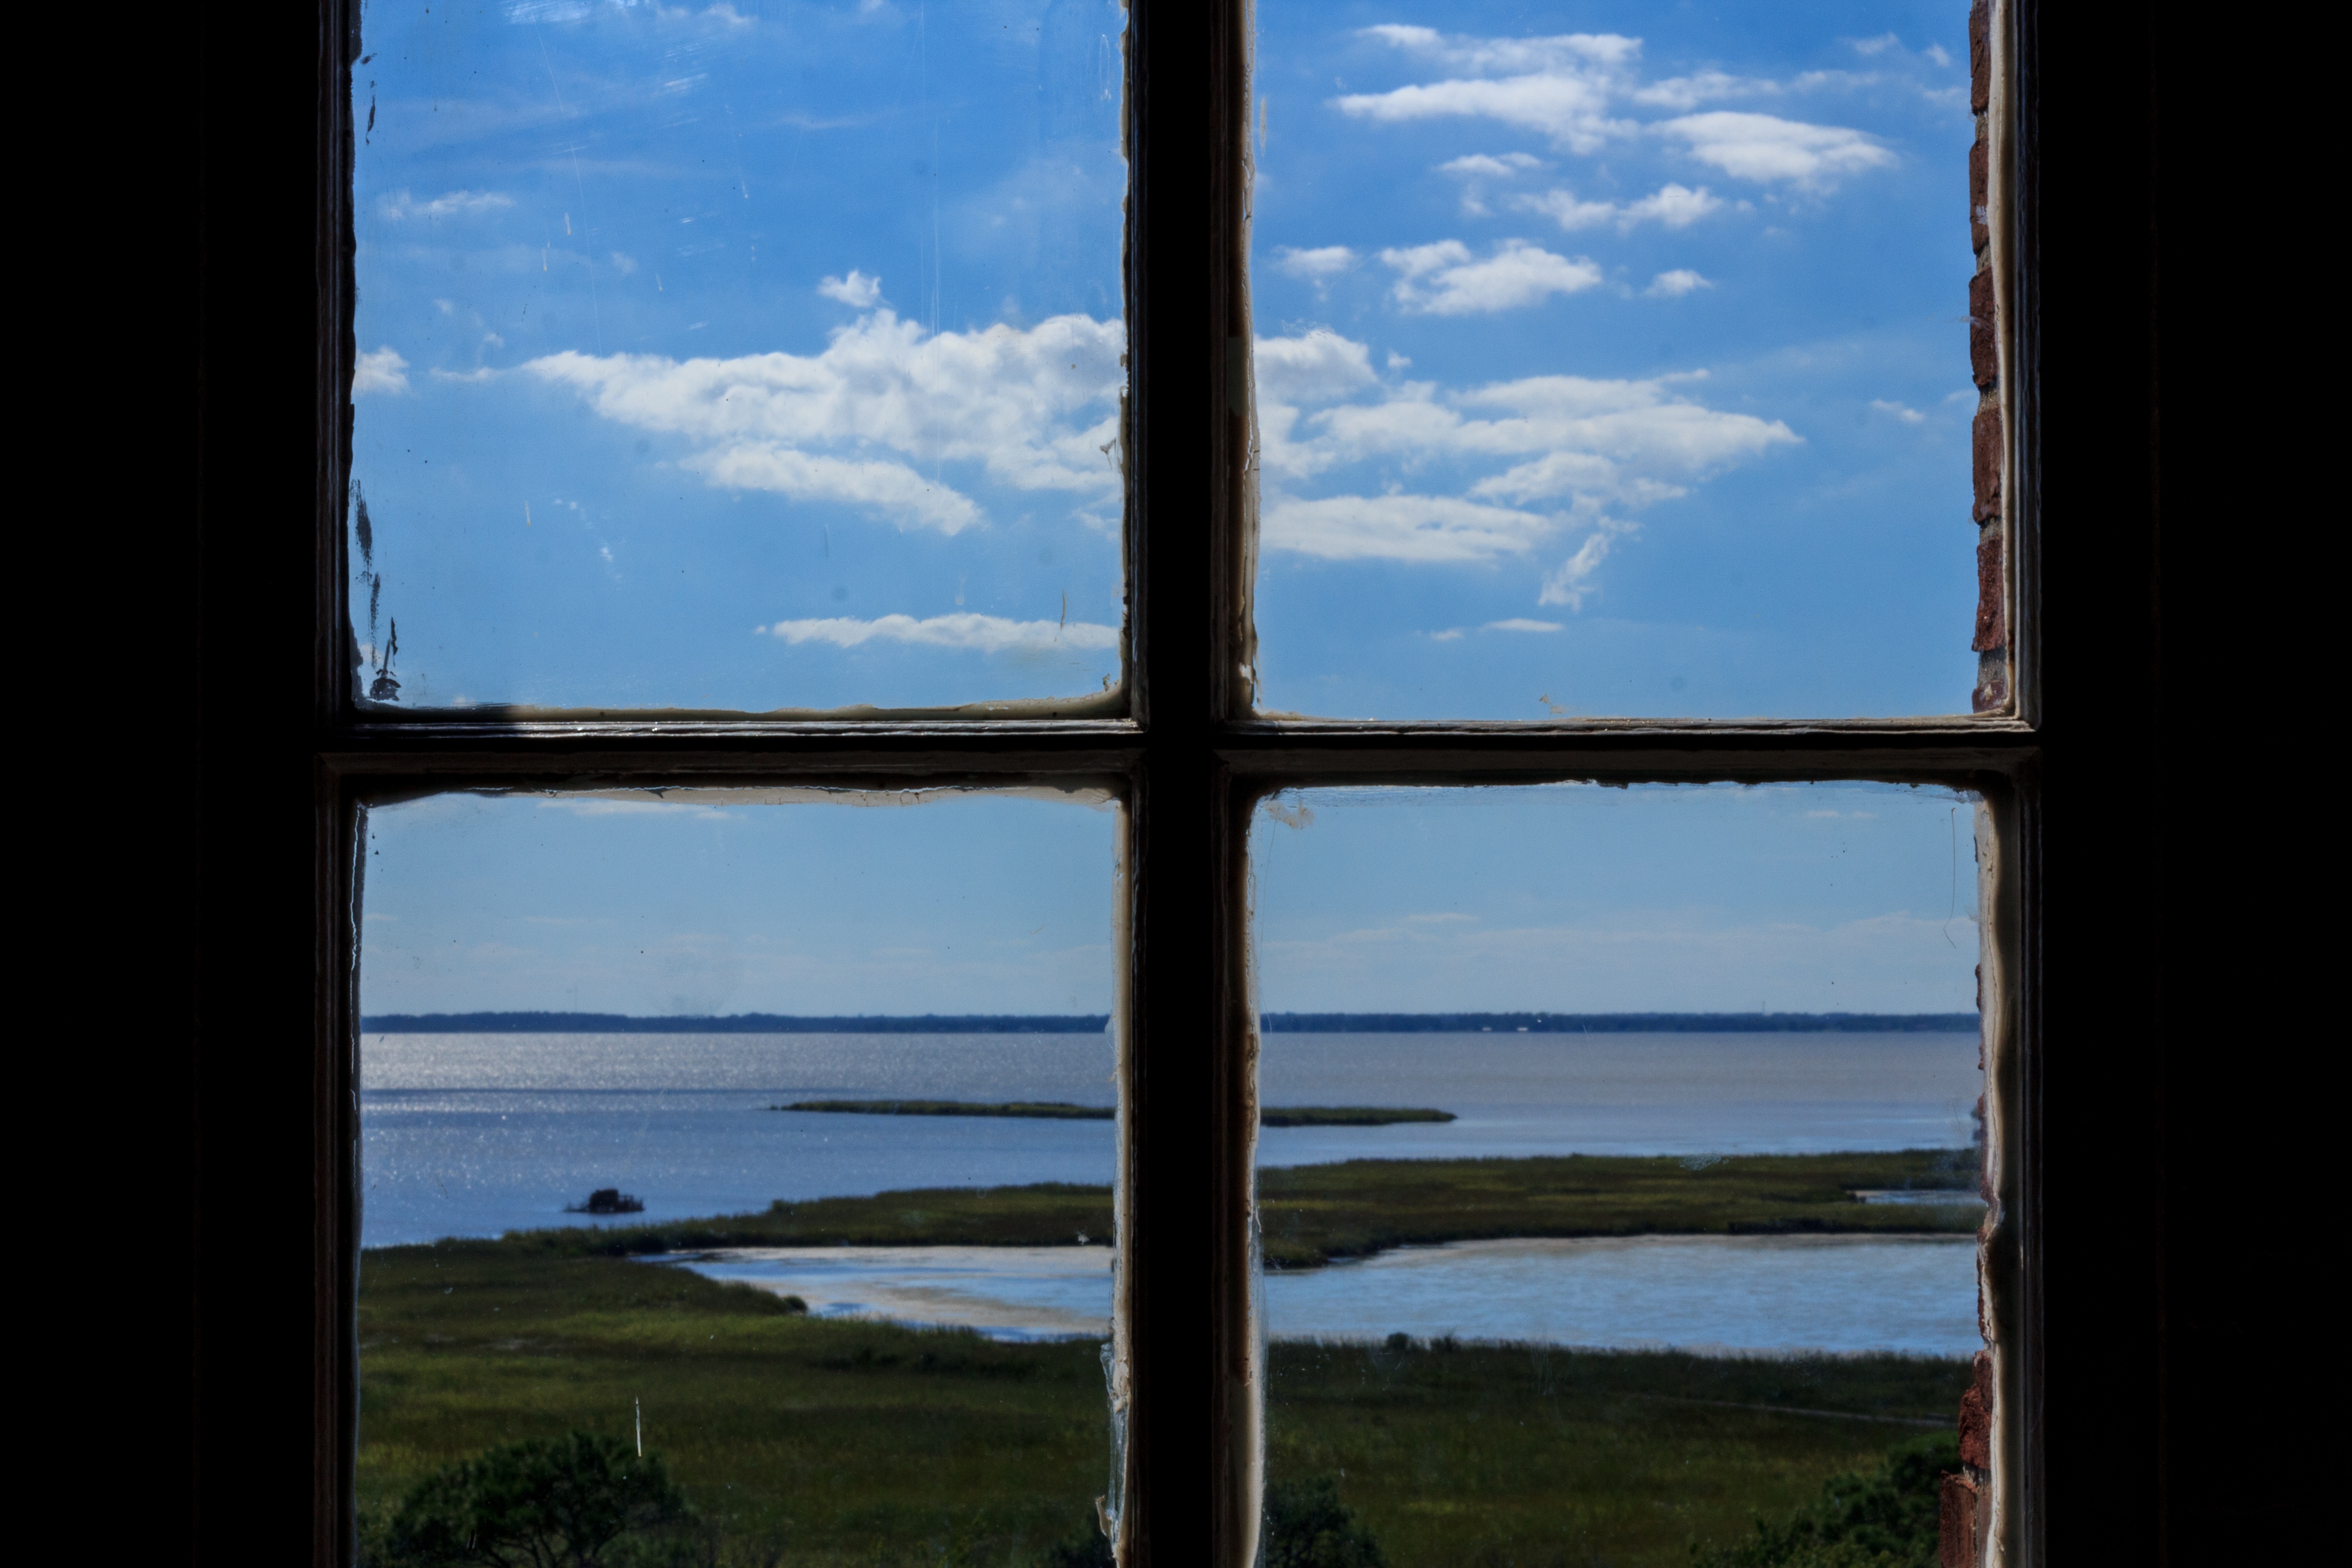
sea, coast, ocean, horizon, cloud, sky, sunlight, window, dusk, evening, reflection, tower, bay